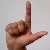
The image shows a hand gesture representing the letter 'L' in Indian Sign Language.